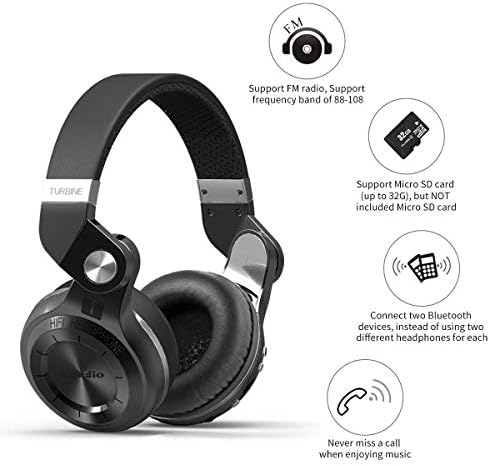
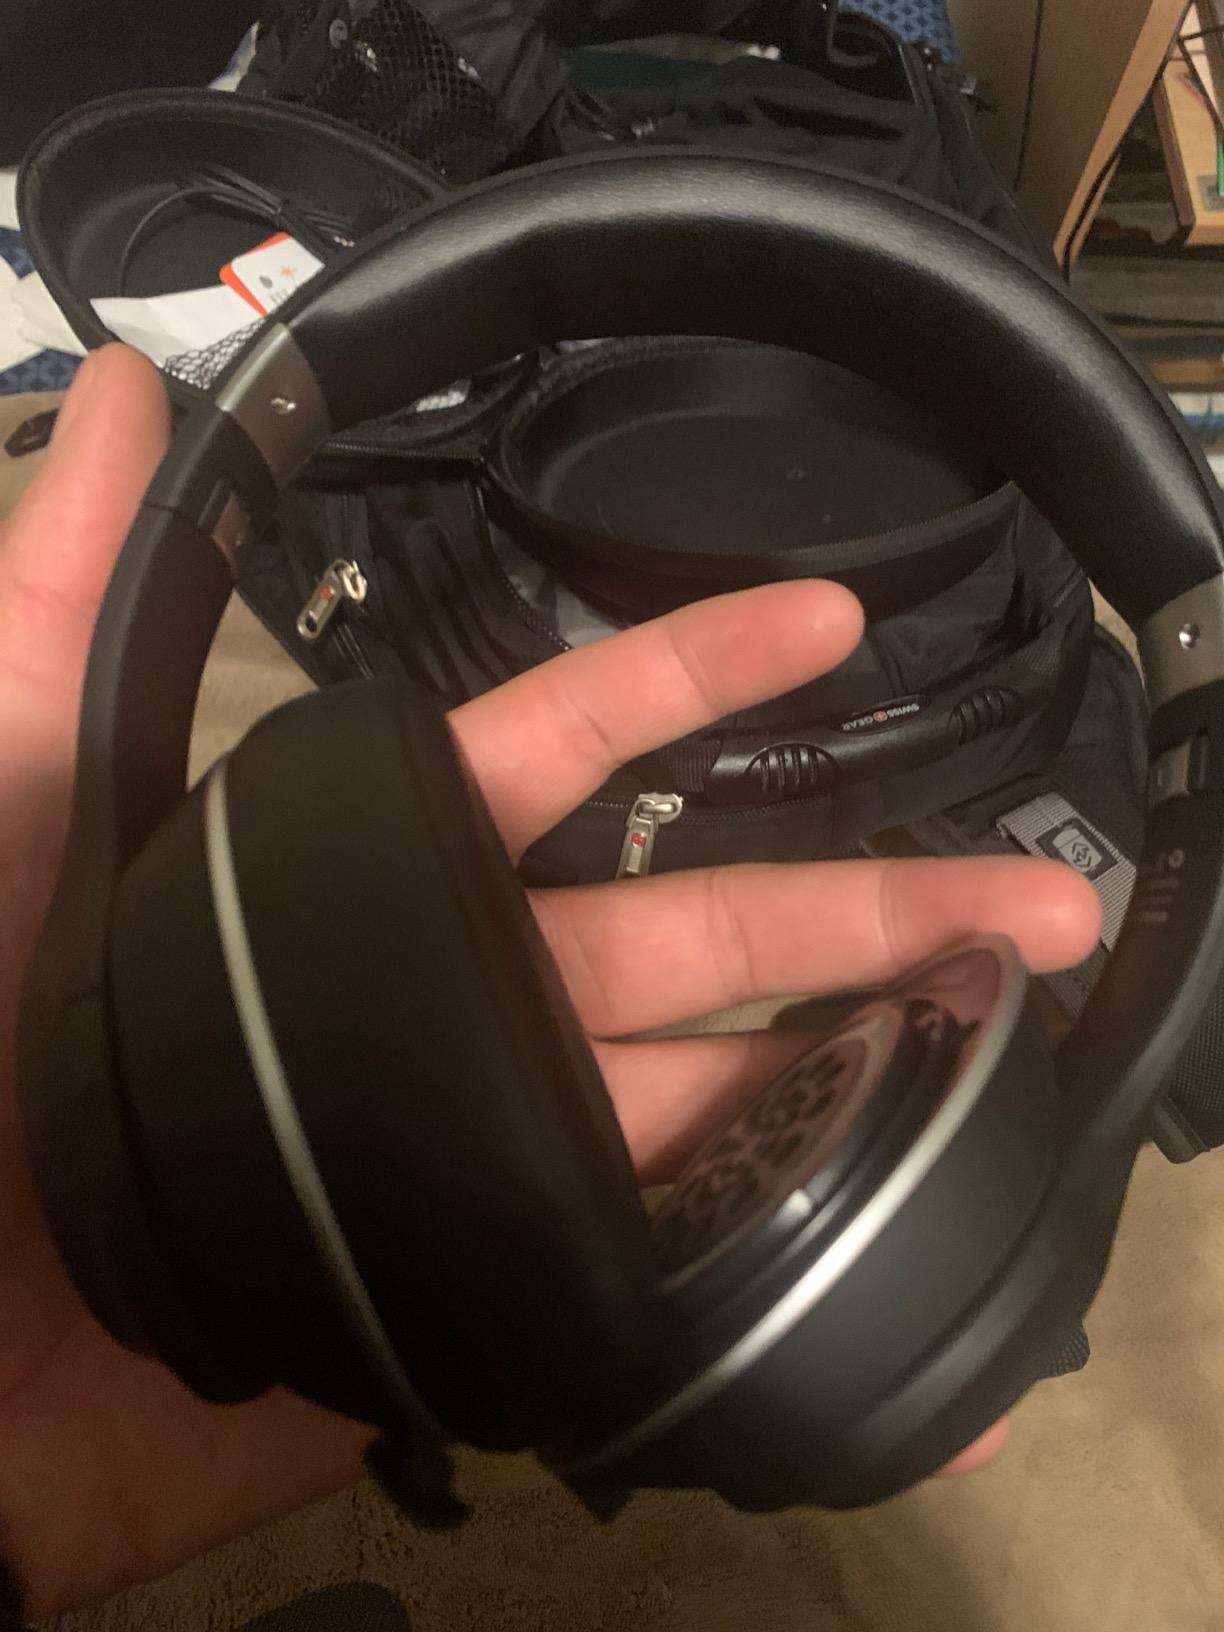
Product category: headphones
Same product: no